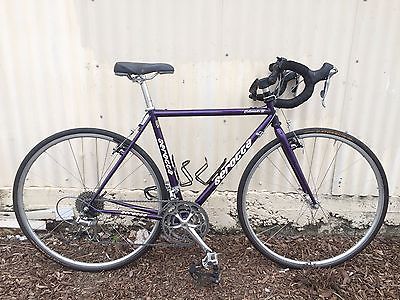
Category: bicycle